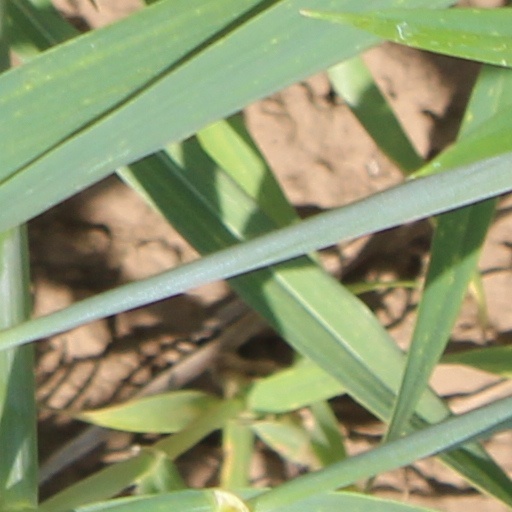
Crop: wheat